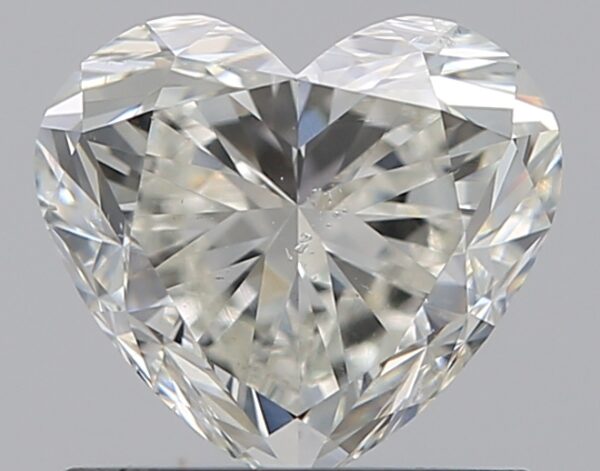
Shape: heart
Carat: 1
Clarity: SI1
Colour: J
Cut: EX
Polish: EX
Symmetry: VG
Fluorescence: N
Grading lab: GIA
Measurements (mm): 5.96 x 6.64 x 4.03